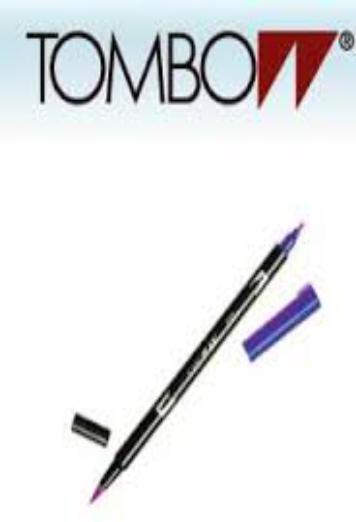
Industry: Necessities